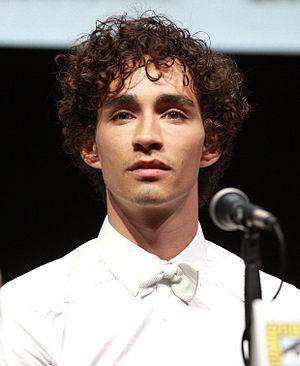
Robert Sheehan, est un acteur irlandais, né le 7 janvier 1988 à Portlaoise.
Misfits est une série télévisée britannique en 37 épisodes de 45 minutes, créée par Howard Overman et diffusée du 12 novembre 2009 au 11 décembre 2013 sur E4.